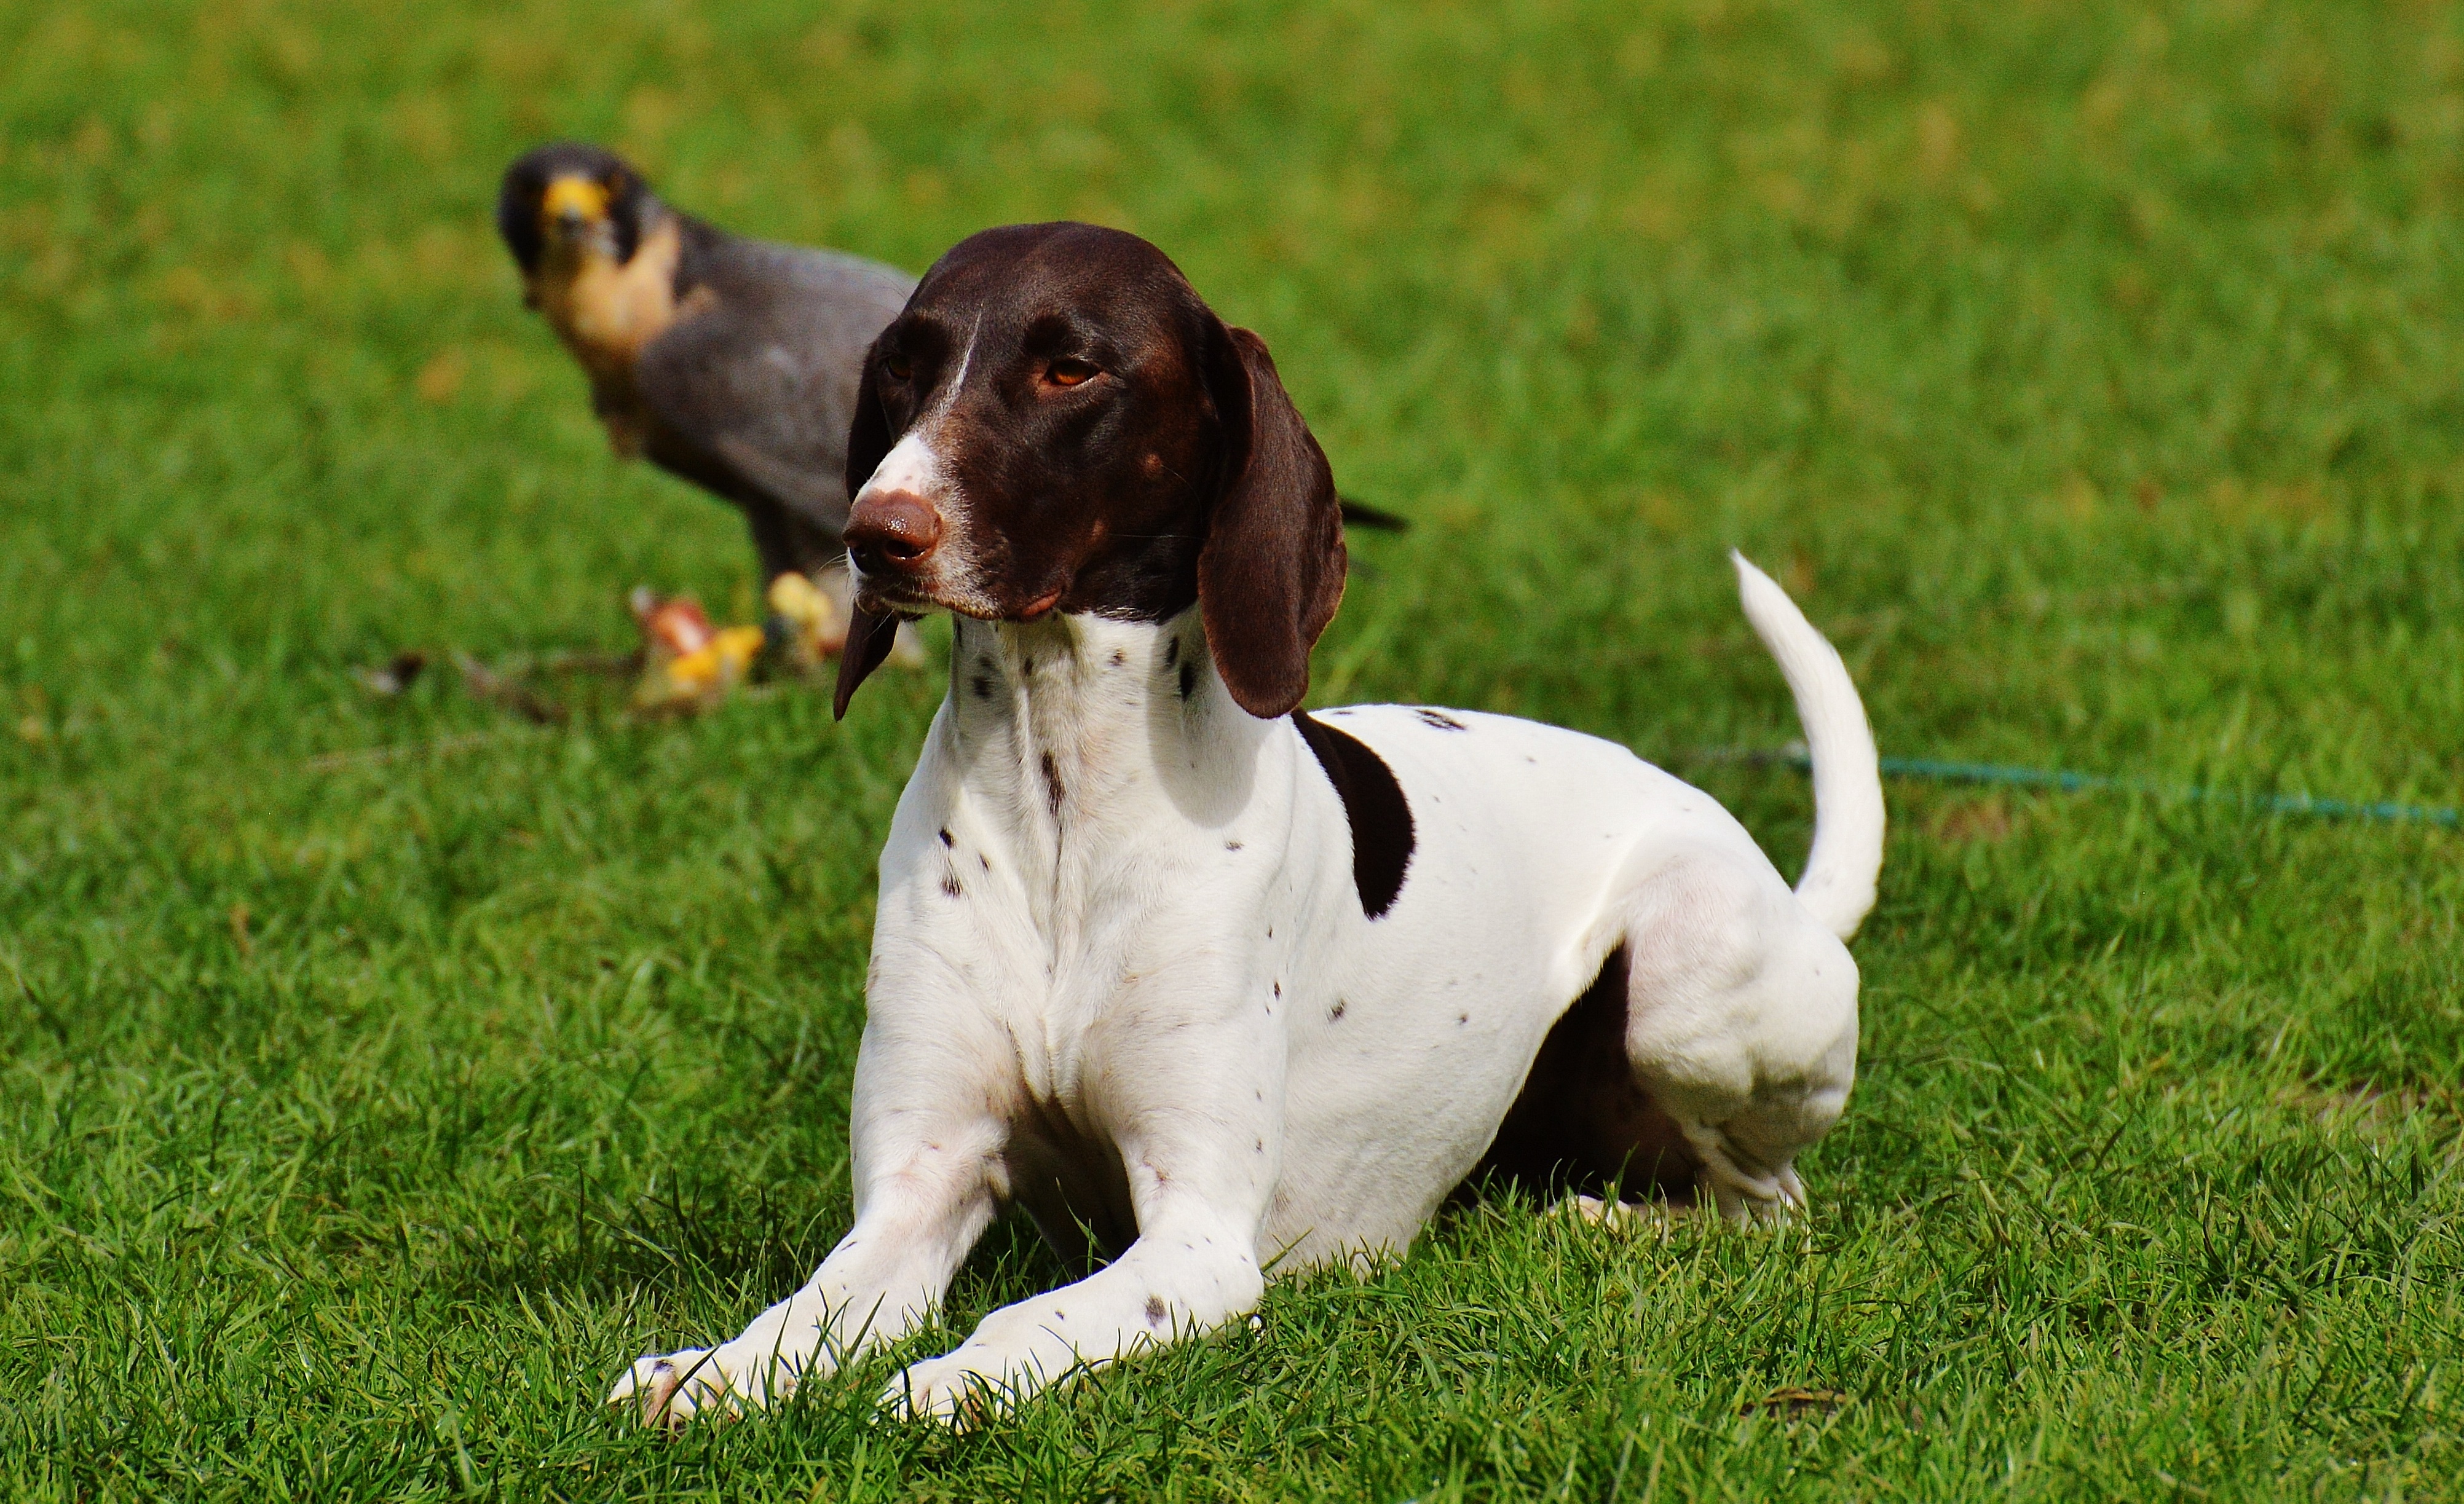
puppy, dog, cute, mammal, sit, spaniel, hunting dog, vertebrate, funny, falcon, harrier, dog breed, relaxed, brittany, pointer, concerns, wildpark poing, setter, small m nsterl nder, dog like mammal, carnivoran, american foxhound, english springer spaniel, drentse patrijshond, large m nsterl nder, french spaniel, welsh springer spaniel, braque d auvergne, old danish pointer, braque francais